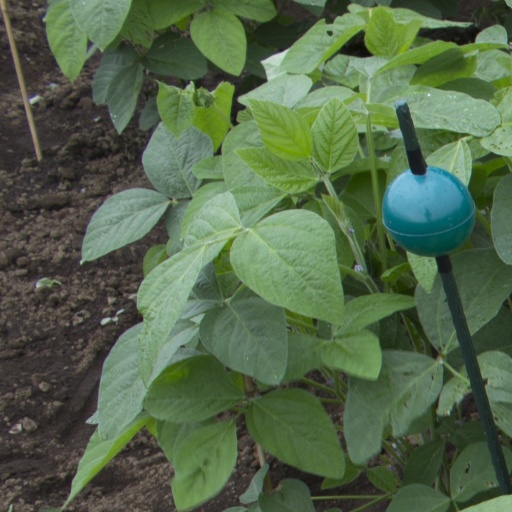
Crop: soybean